Byers Peninsula

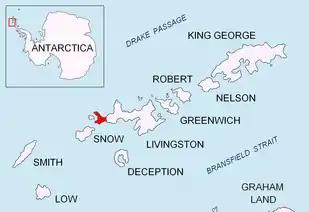
Location of Byers Peninsula, Livingston Island in the South Shetland Islands

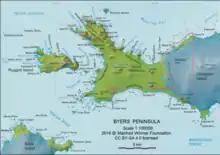
Map of Byers Peninsula featuring Antarctic Specially Protected Area "ASPA 126" and its two restricted zones Ray Promontory and Ivanov Beach

Byers Peninsula is a mainly ice-free peninsula forming the west end of Livingston Island in the South Shetland Islands of Antarctica. It occupies , borders Ivanov Beach to the northeast and is separated from Rotch Dome on the east by the ridge of Urvich Wall. The peninsula features more than 60 meltwater streams and as many lakes, notably Midge Lake, Limnopolar Lake and Basalt Lake. Byers Peninsula has a regime of special environmental protection under the Antarctic Treaty System and requires a permit to enter.